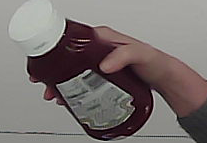
Product: heinz_ketchup